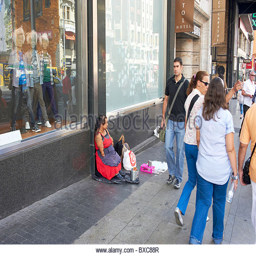
a man begging on the streets